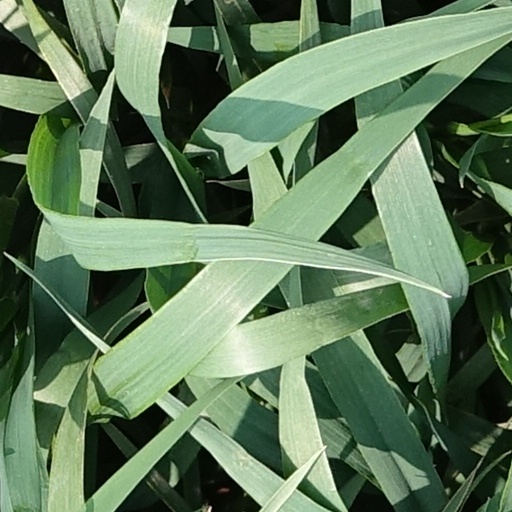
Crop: wheat